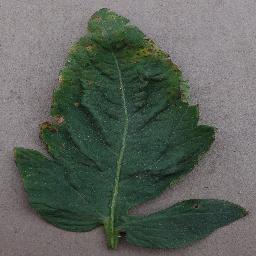
Label: Tomato___Bacterial_spot